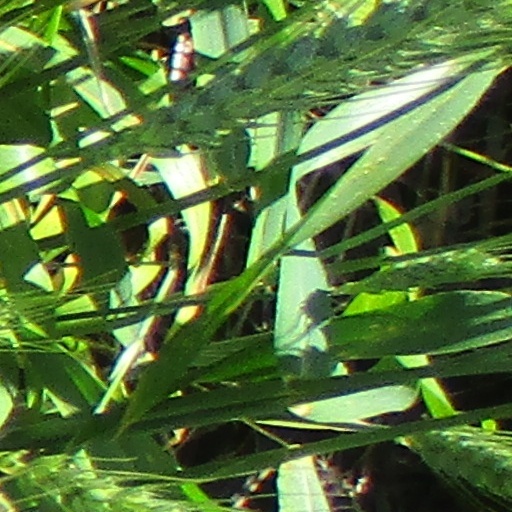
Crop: wheat